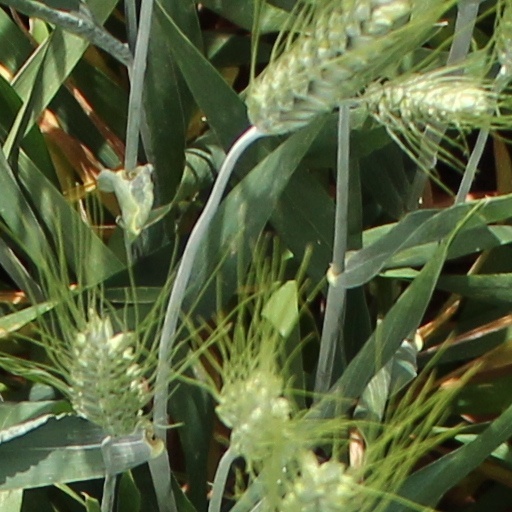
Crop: wheat